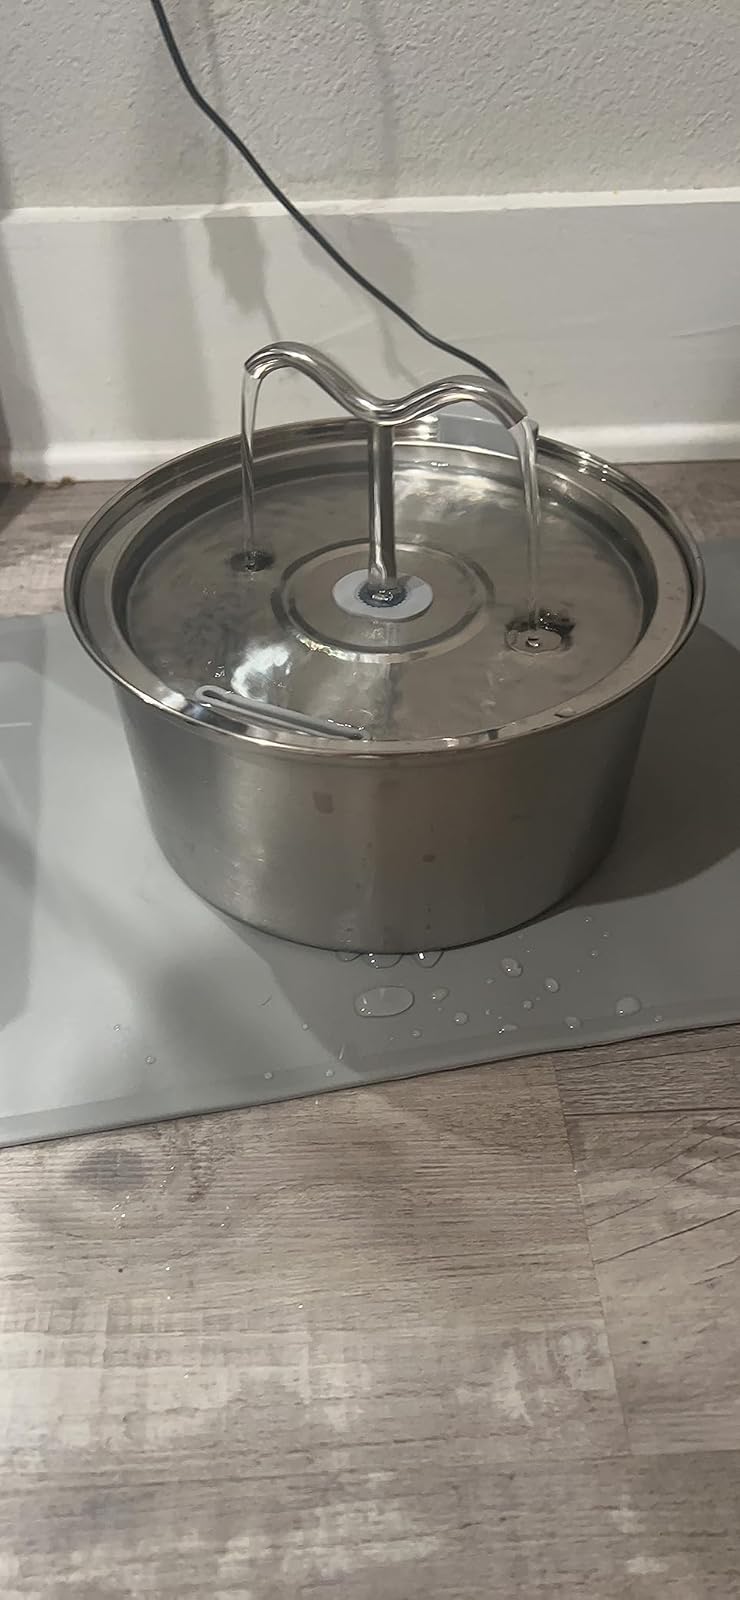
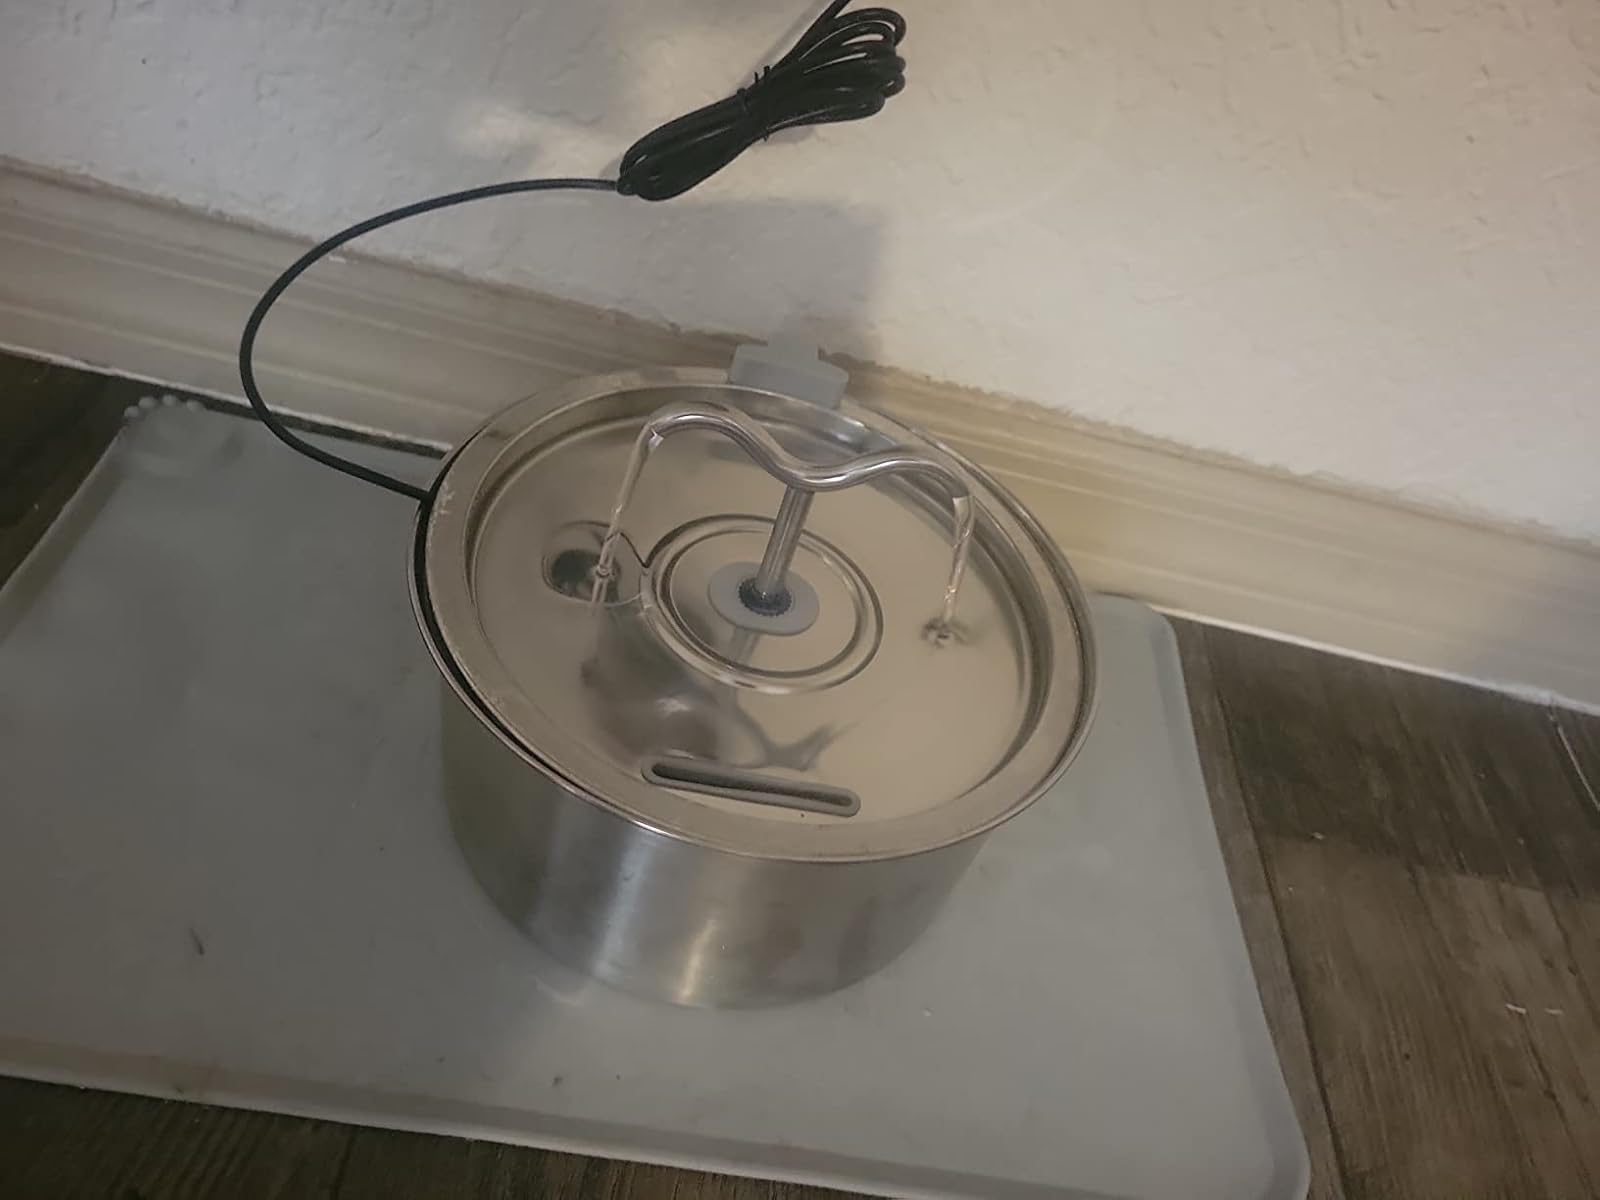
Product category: items_bowl
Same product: yes